Gaetano Lodi

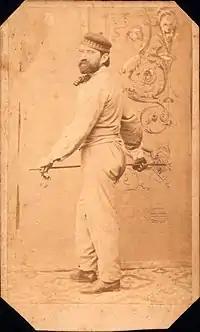
Gaetano Lodi (1830-1886) while painting a wall decoration

Gaetano Lodi (Crevalcore, 1830 – 1886) was an Italian painter.